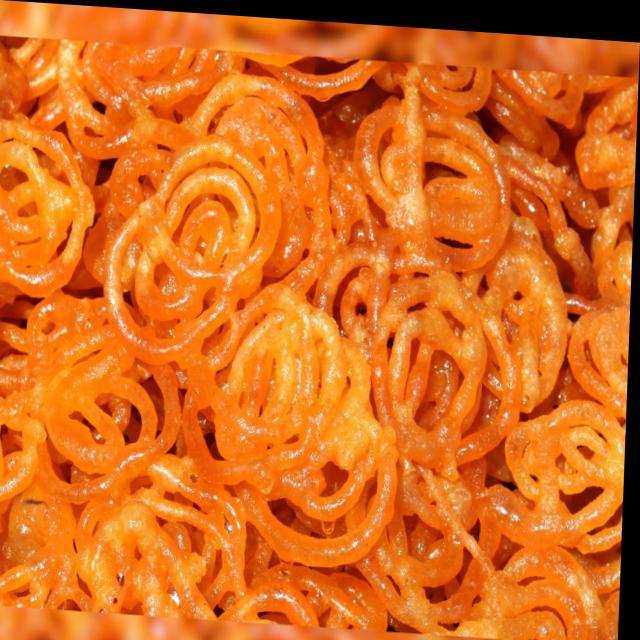
Dish: jalebi